2nd Arkansas Cavalry Regiment (Slemons')

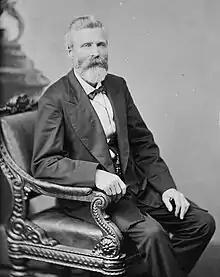
William F. Slemons

The 2nd Arkansas Cavalry Regiment, under Colonel William Ferguson Slemons, would establish an impressive record under General Nathan Bedford Forrest. The unit served in the Army of the West and the Department of Mississippi and East Louisiana, and took an active part in the Battles of Iuka, Corinth, and Hatchie Bridge.